Tarbes

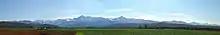
The Pyrenees seen from Tarbes.

Tarbes is a Pre-Pyrenees town within the rich agricultural plain of the river Adour, southwest of Toulouse, to the east of Bayonne, southwest of Auch and northeast of Lourdes. Tarbes is 1 hr 30 mins from the Atlantic Ocean, 2 hrs 50 mins from the Languedoc coast and 35 minutes from the nearest ski resorts. It is located at an average elevation of .